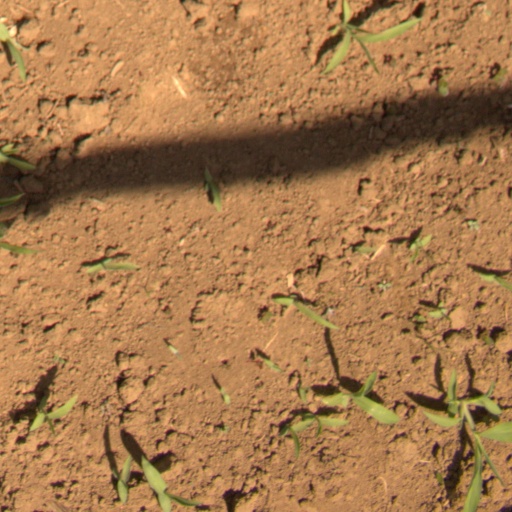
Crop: Jerusalem artichoke